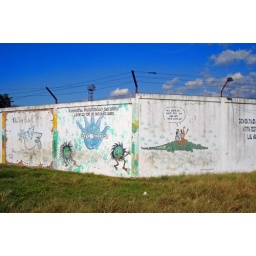
political advertisement painted on white wall with cartoon in portuguese